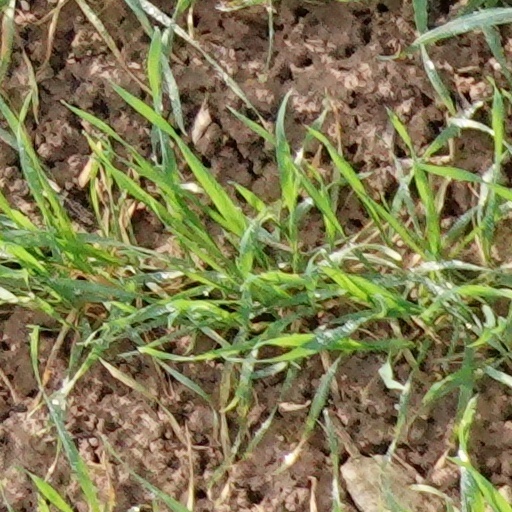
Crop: wheat